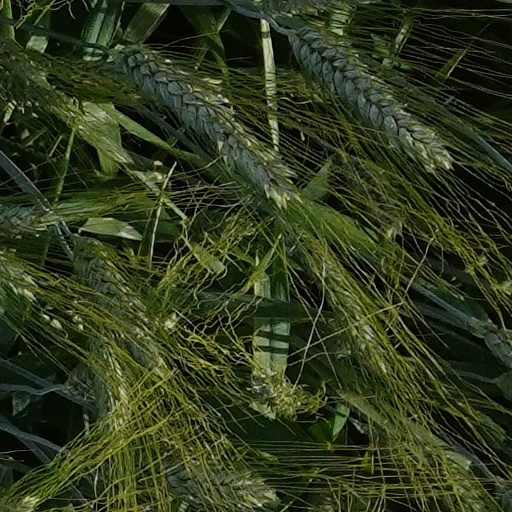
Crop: wheat